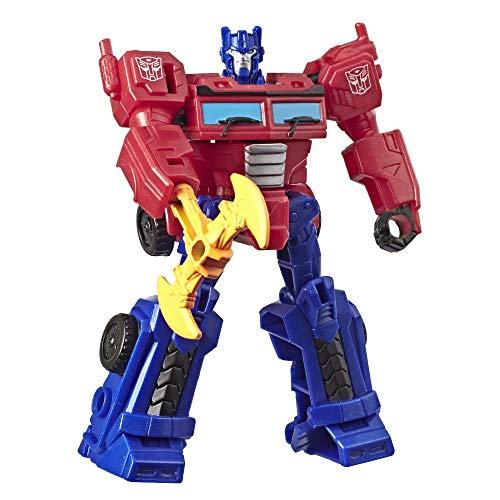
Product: Transformers Toys Cyberverse Action Attackers Scout Class Optimus Prime Action Figure - Repeatable Energon Axe Attack Move - for Kids Ages 6 & Up, 3.75"
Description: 2-In-1 converting toy: easy Transformers conversion for kids 6 and up Convert Optimus Prime toy from robot to truck mode in 7 steps.
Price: $5.06
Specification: ProductDimensions:1.5x4.2x6.7inches|ItemWeight:0.96ounces|ShippingWeight:2.08ounces(Viewshippingratesandpolicies)|ASIN:B07L3LNC1K|Itemmodelnumber:E4784AS00|Manufacturerrecommendedage:6yearsandup